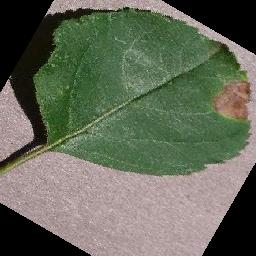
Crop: apple
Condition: black_rot